Queen Máxima of the Netherlands

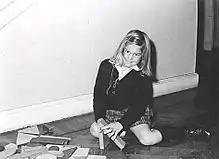
Máxima at age 6 in 1977

Máxima Zorreguieta was born in Buenos Aires, Argentina, on 17 May 1971. She is the daughter of Jorge Zorreguieta (1928–2017), who served as Secretary of Agriculture under General Jorge Rafael Videla during Argentina's last civil-military dictatorship (1976–1983), and his second wife, (born 1944). She is named after her paternal great-grandmother Máxima Bonorino González (1874–1965), of Italian and Spanish descent. Originally from the Basque country, her ancestor carrying the Zorreguieta surname, José Antonio Sorreguieta y Oyarzábal Gamboa y Sagastume, migrated to Argentina around the year 1790. Maxima's father was a scion of the Zorreguieta family who had been landed gentry, professionals, regional politicians, and statesmen for generations. Her maternal great-grandfather was also from the landed gentry; Domingo Carricart Etchart (1885–1953) was a landowner, politician, Director of the "Banco de la Provincia de Buenos Aires", first mayor of González Chaves, and mayor of Tres Arroyos. She also has Portuguese ancestry through her father's side, and is a descendant of King Afonso III of Portugal.